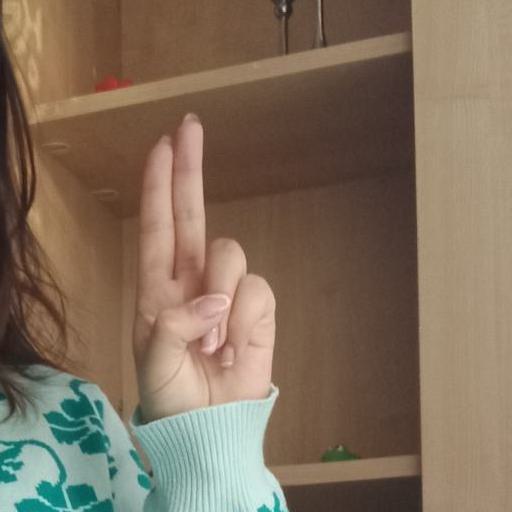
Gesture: two_up